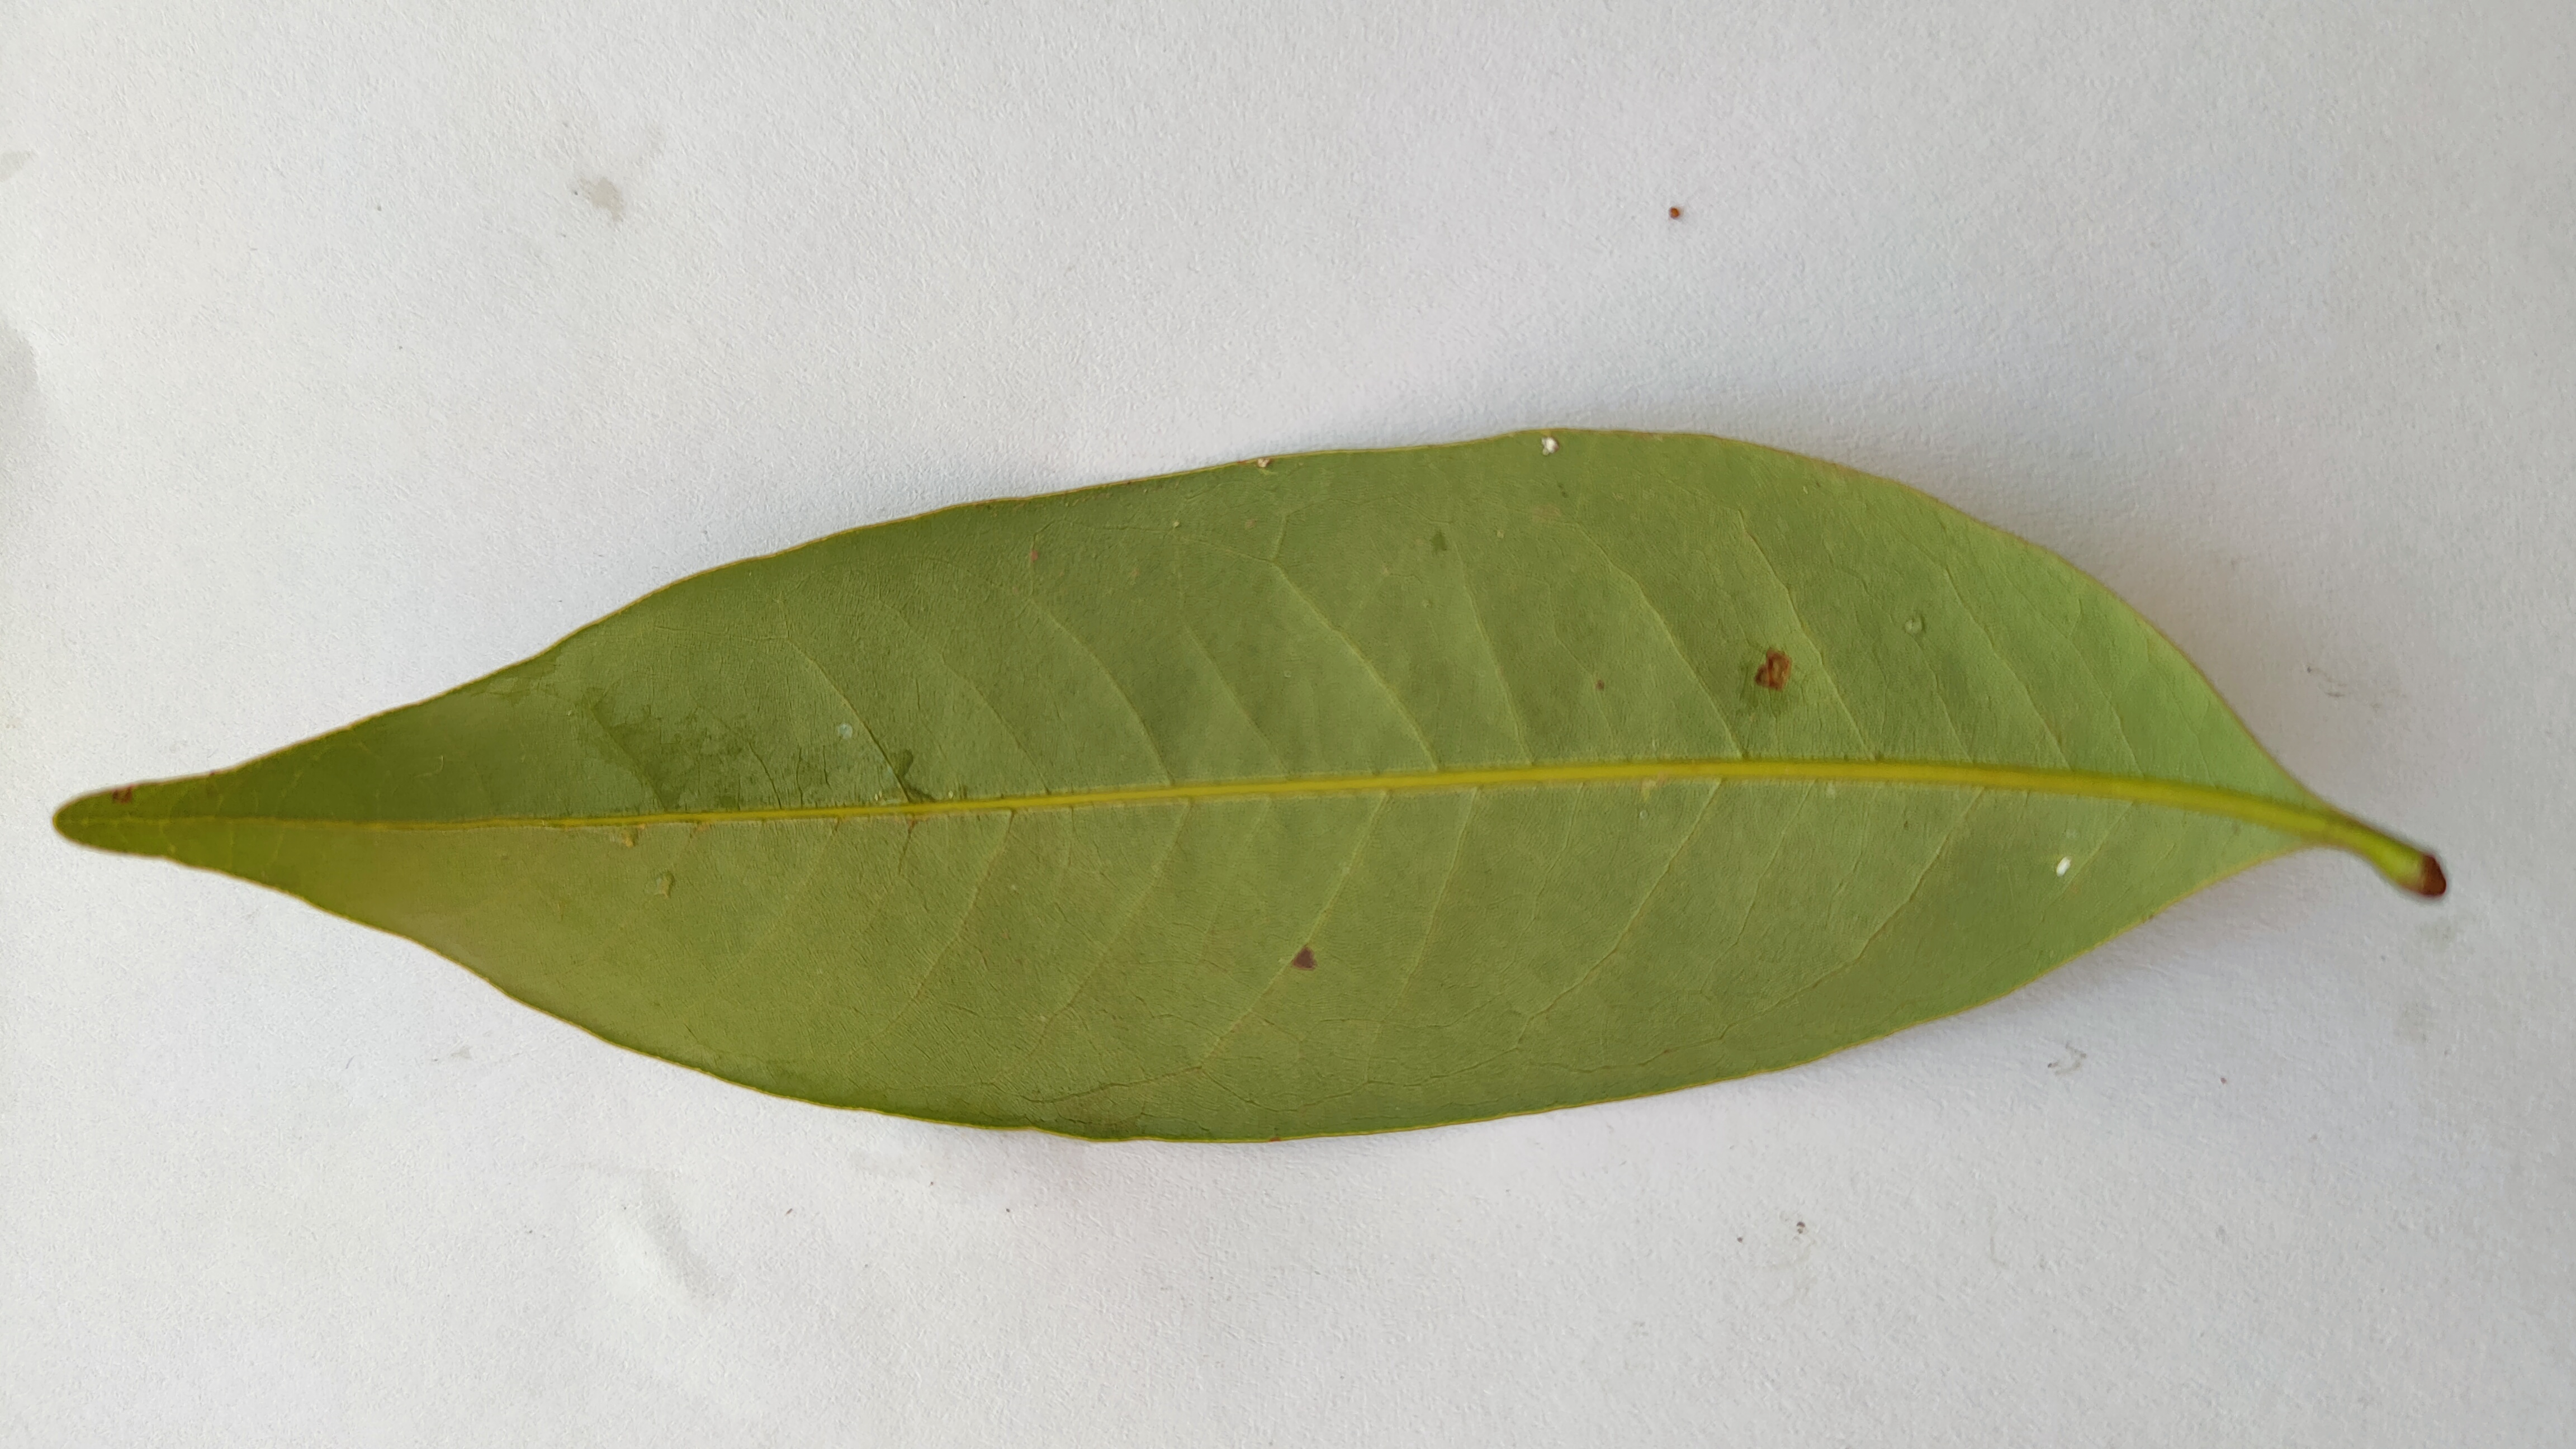
Leaf variety: Lychee